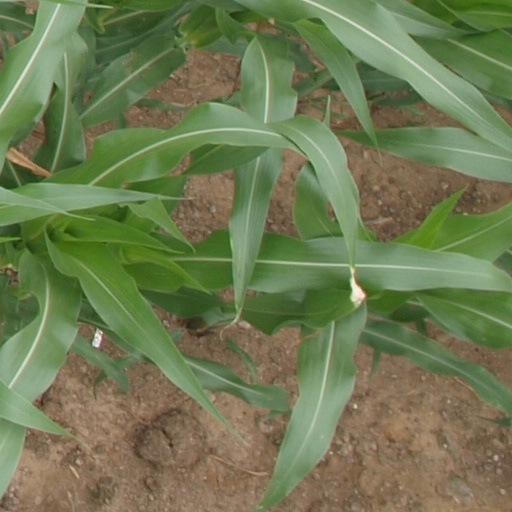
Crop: maize; corn